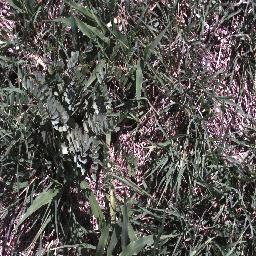
Label: negative